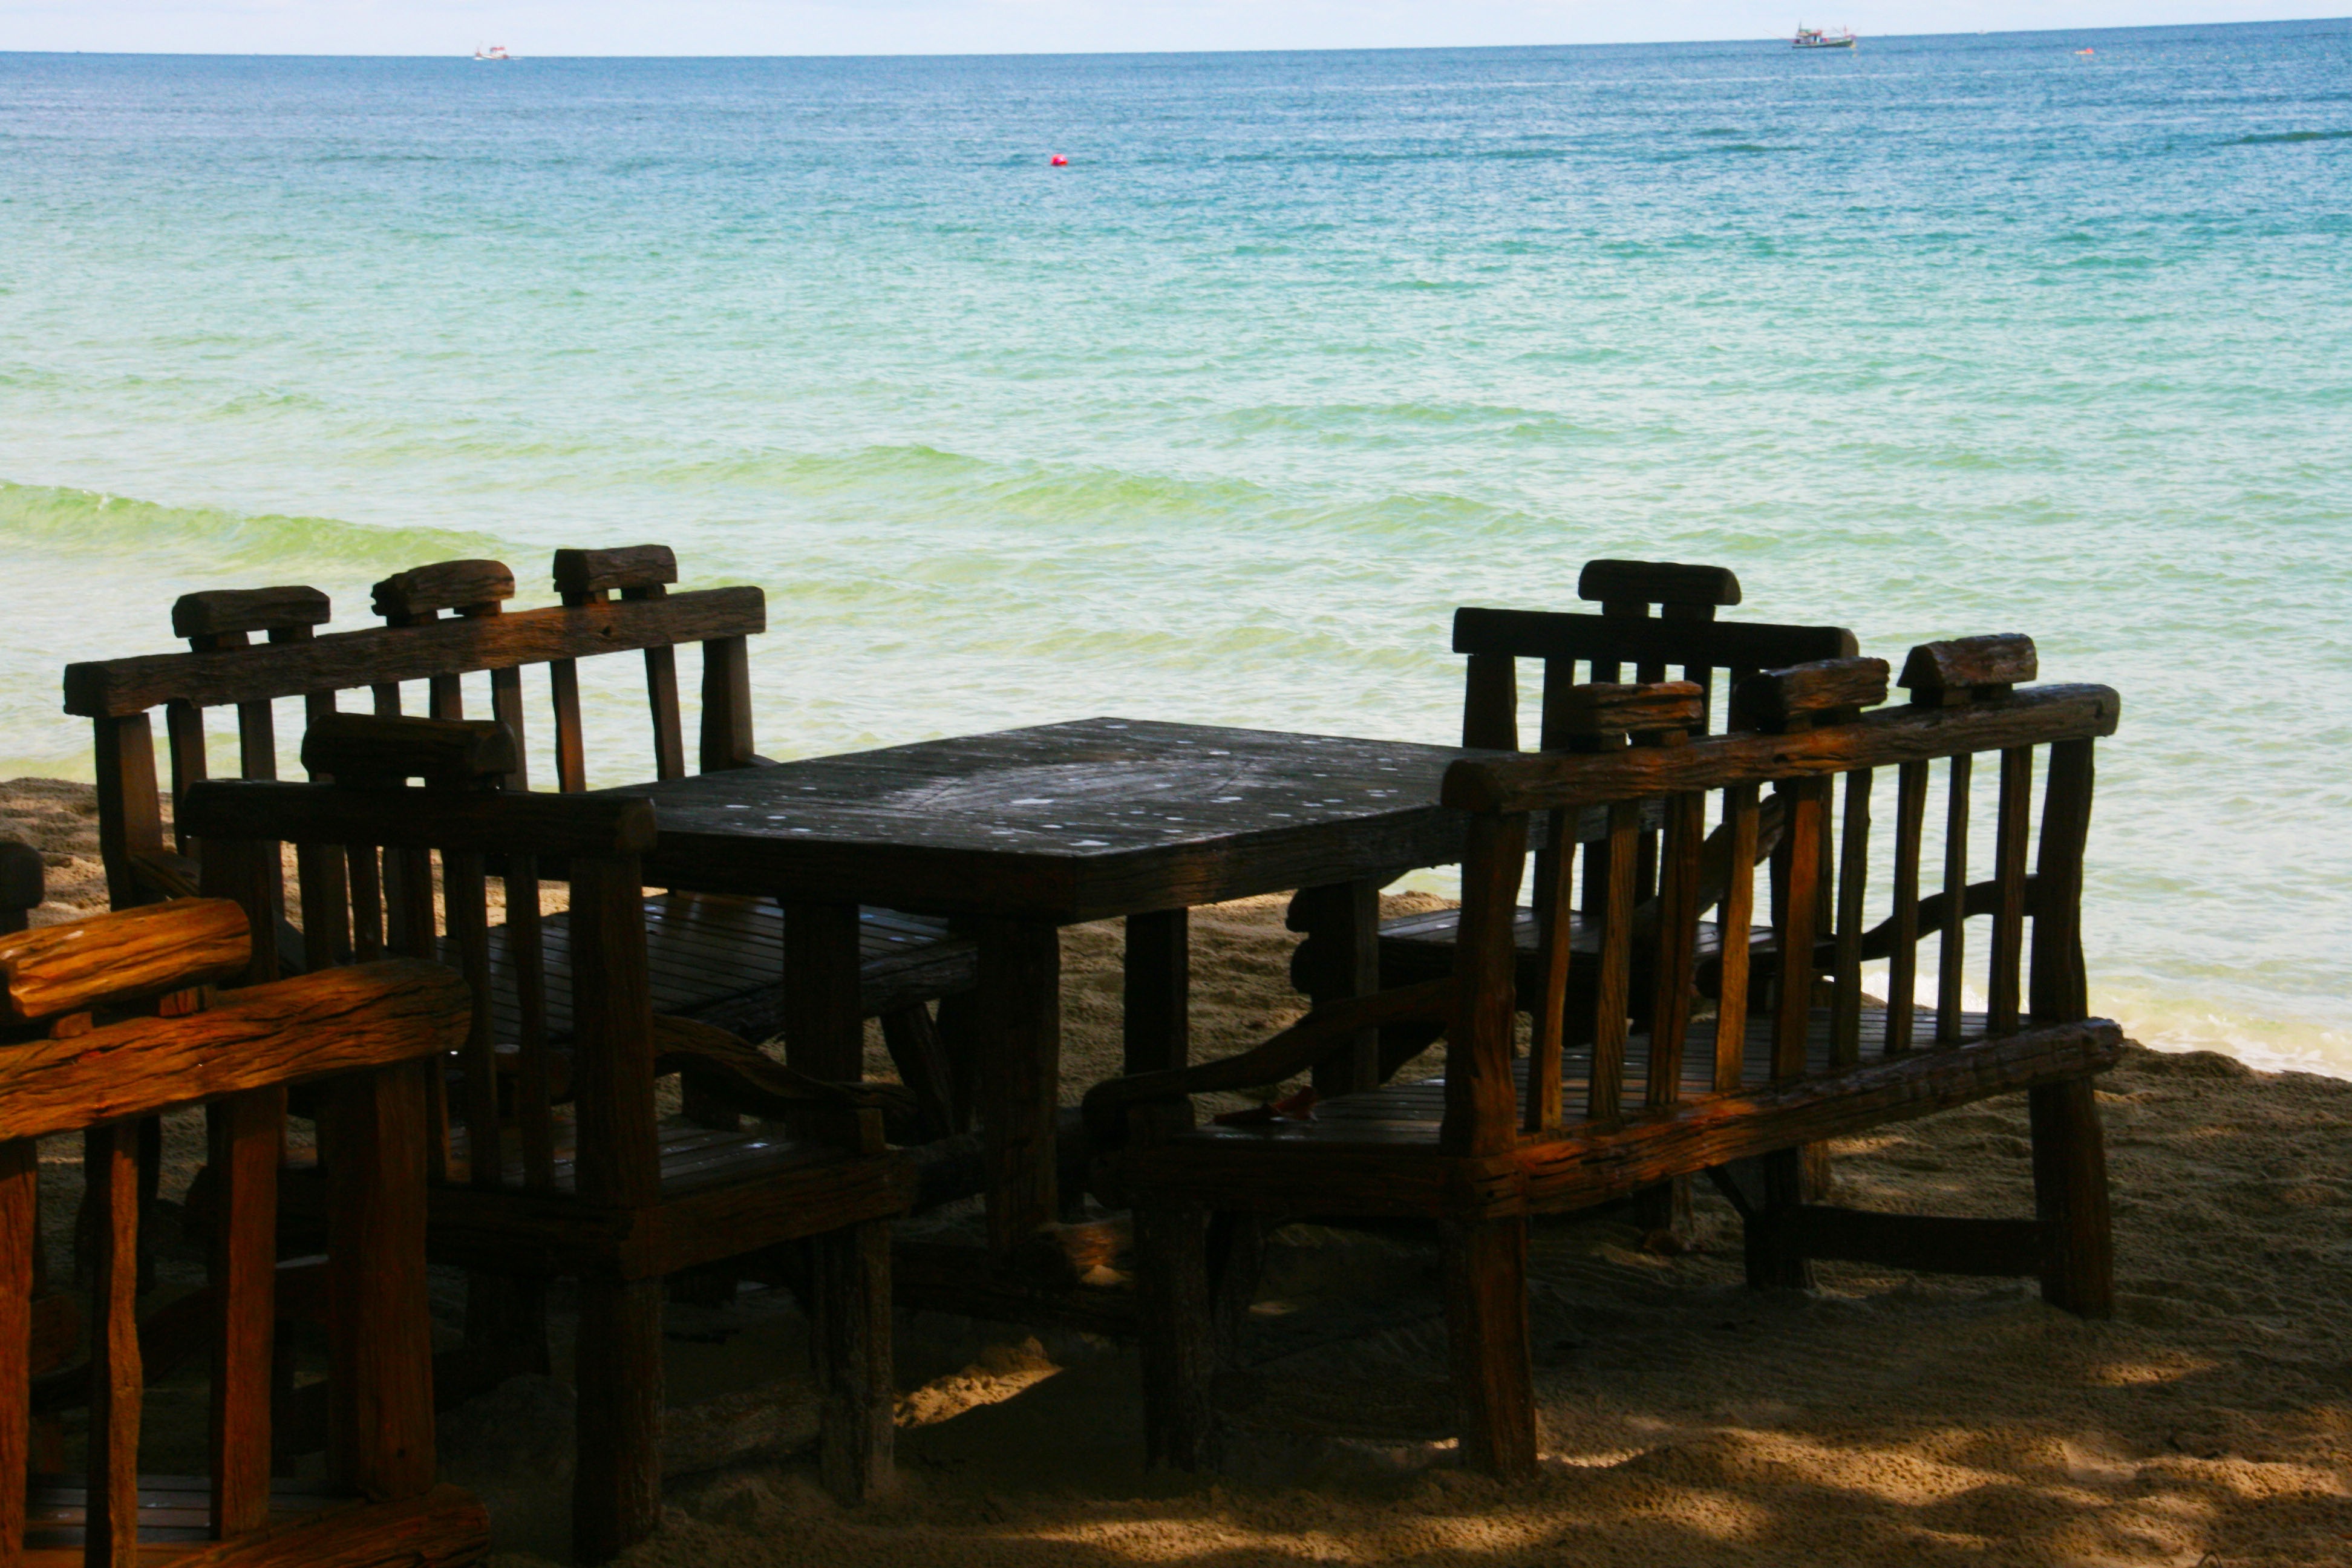
table, beach, sea, coast, water, nature, outdoor, sand, ocean, sky, wood, shore, chair, alone, summer, vacation, travel, coastline, desolate, relax, paradise, tropical, cottage, holiday, island, blue, rest, furniture, lonely, tourism, leisure, thailand, lounge, family, relaxation, resort, wooden, party, scene, estate, thai, happy holidays, summer vacation, summer beach, back to school, summer fun, beach fun, table and chairs, summer party, samet